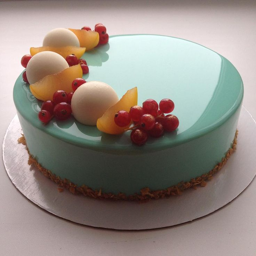
diabetes never looked this good .